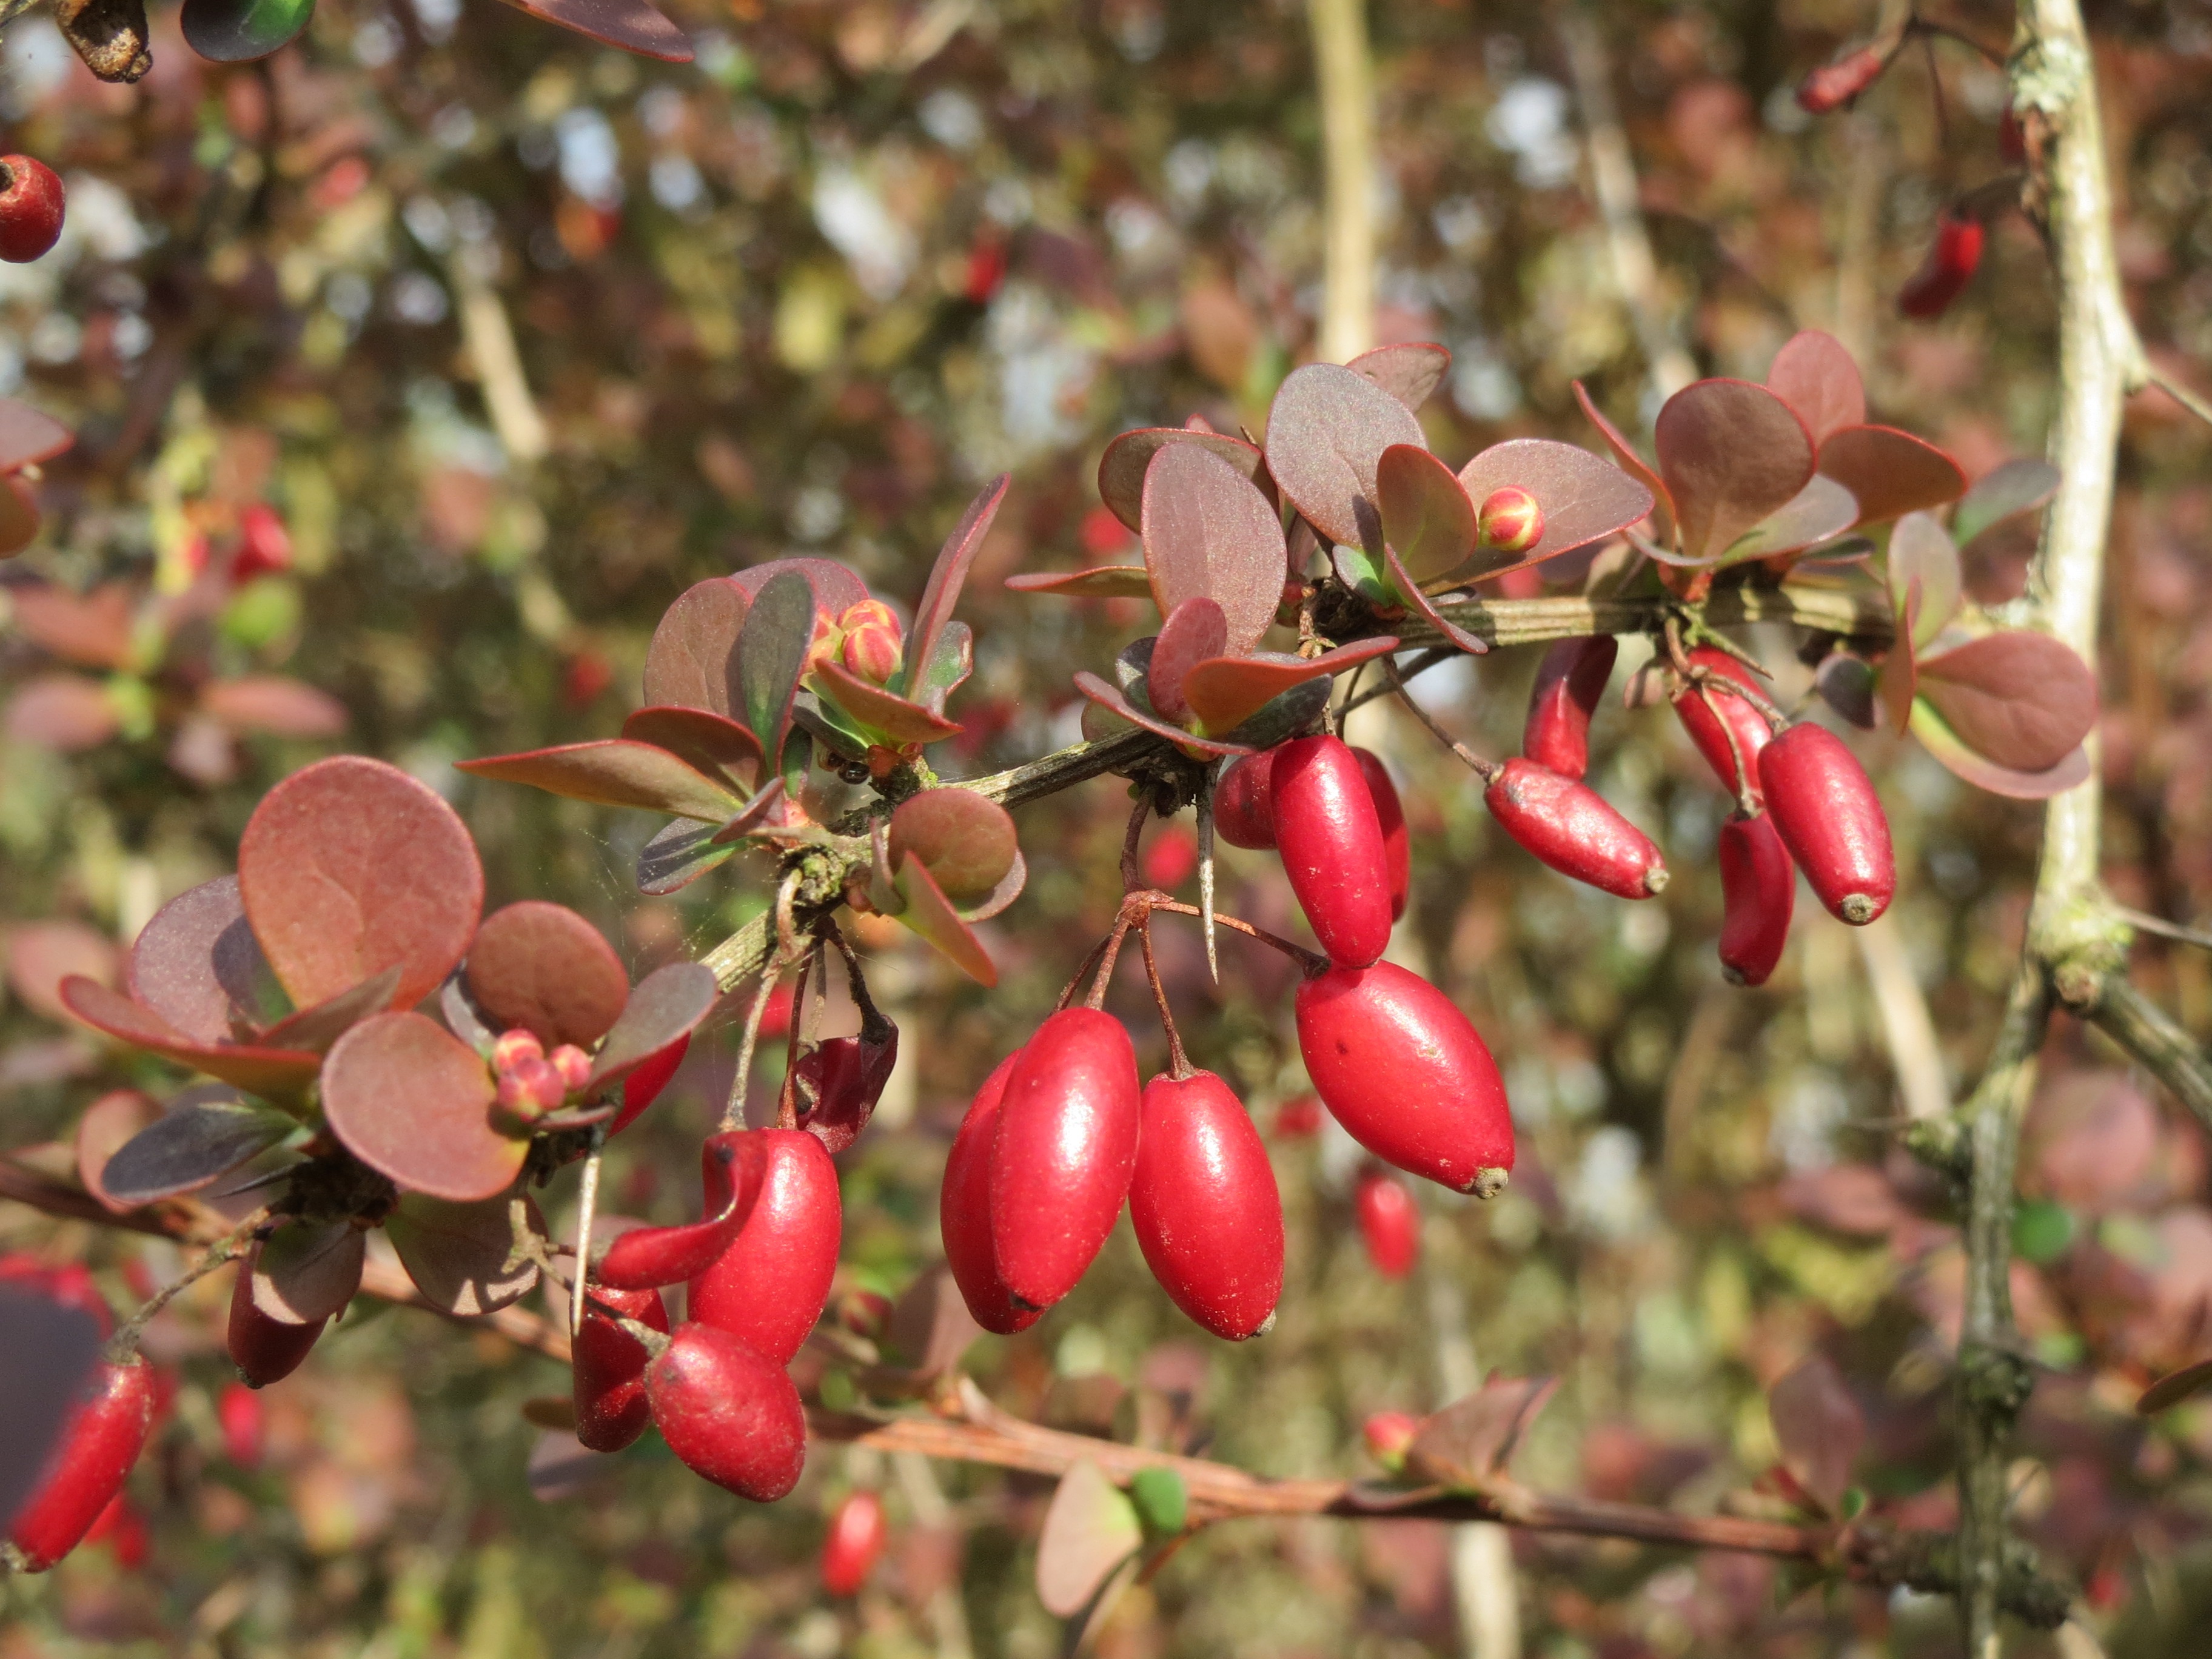
tree, branch, blossom, plant, fruit, berry, leaf, flower, food, produce, evergreen, botany, flora, shrub, spikes, species, barberry, rose hip, flowering plant, berberis, woody plant, land plant